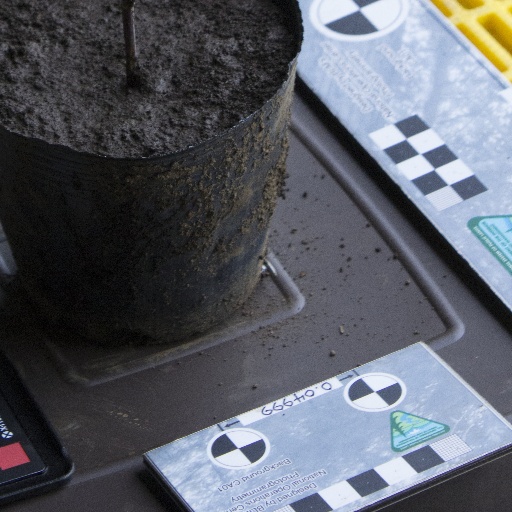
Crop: soybean